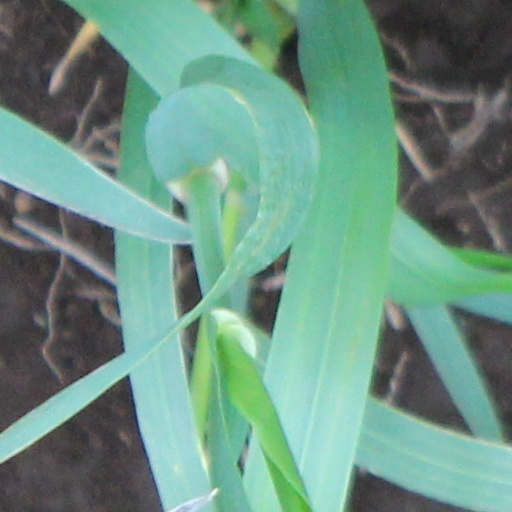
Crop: wheat